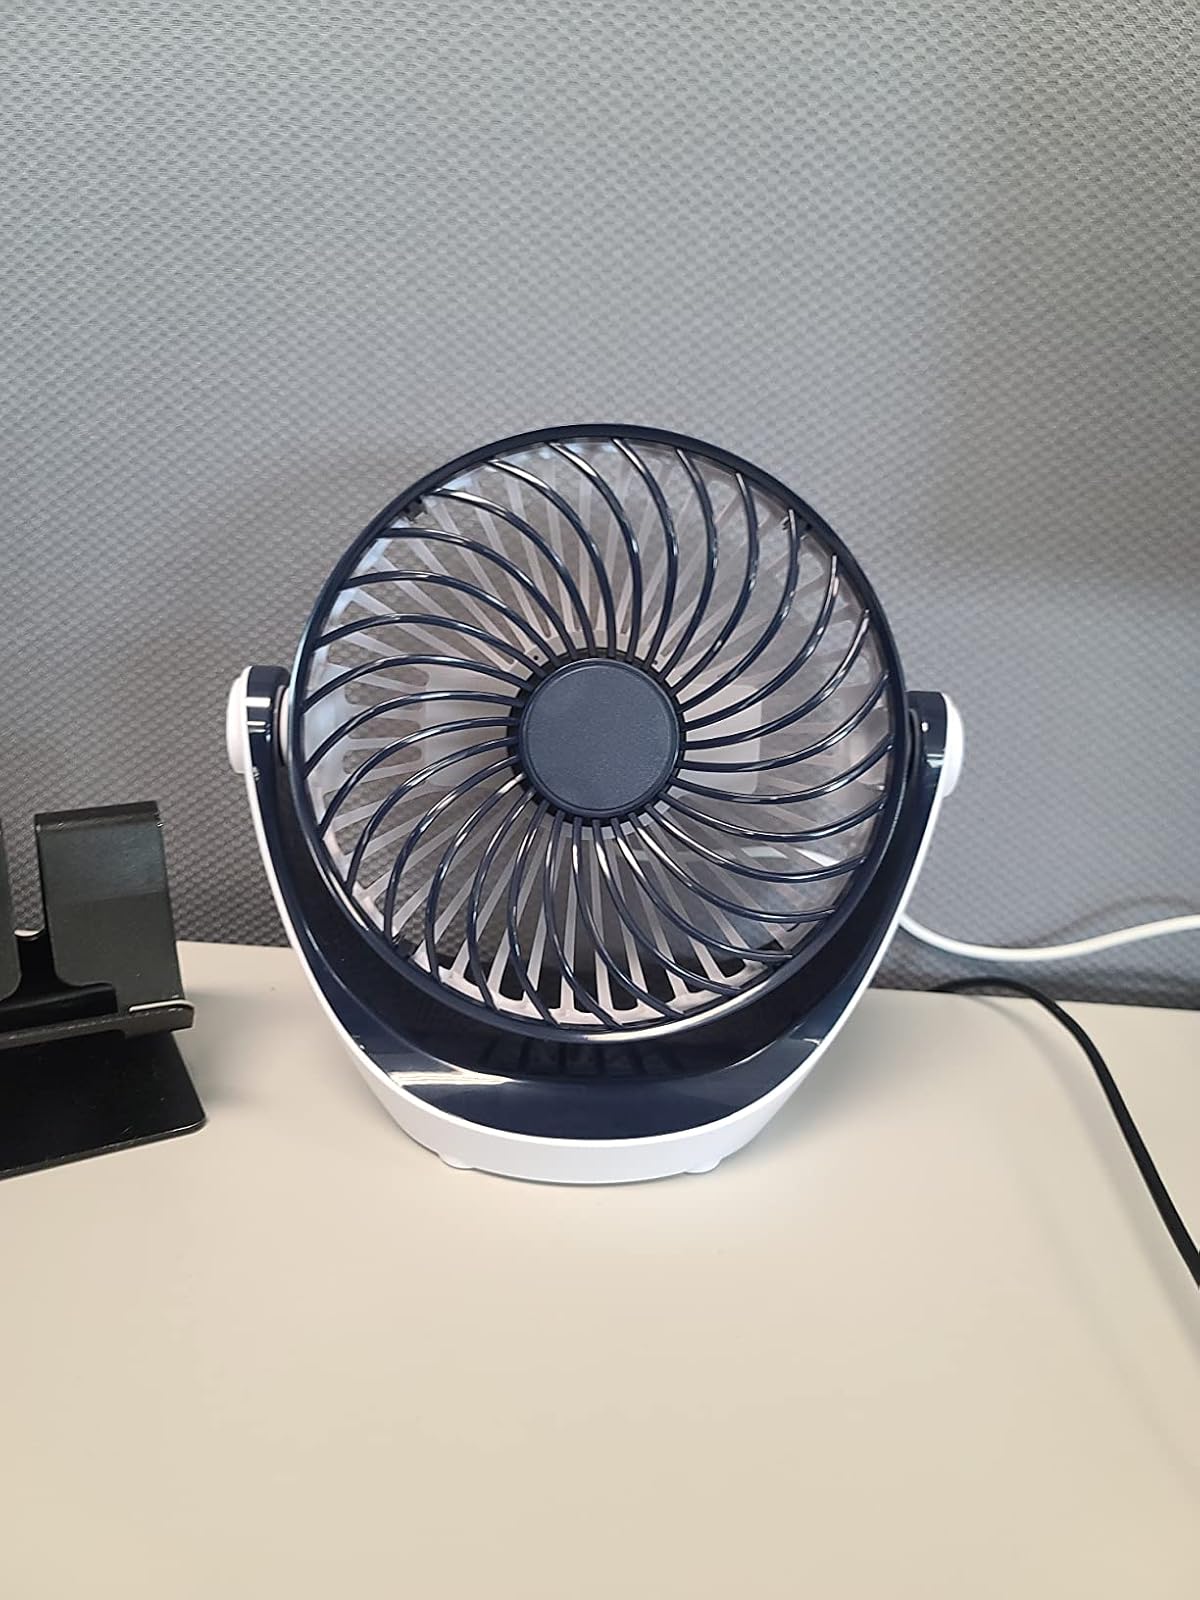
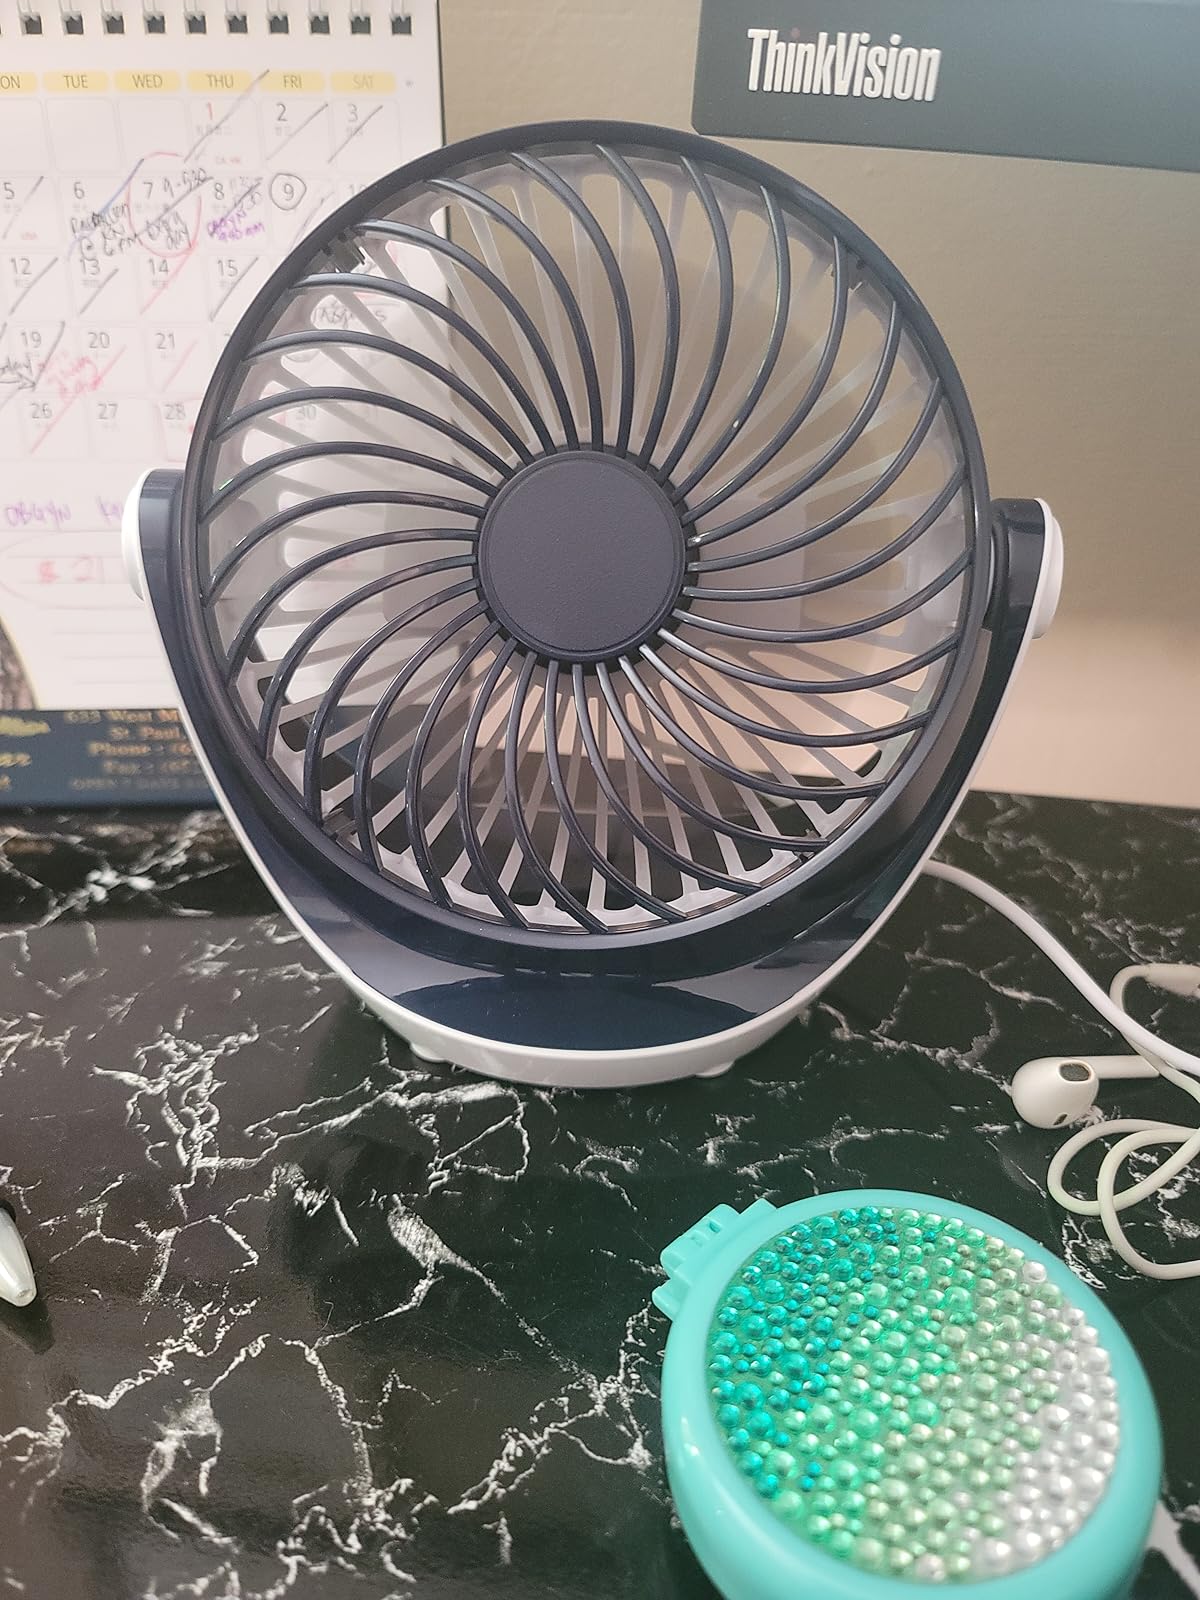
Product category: fan
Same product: yes